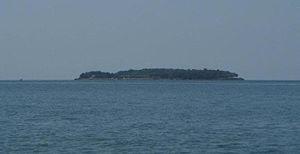
L'île Rattlesnake ou île du serpent à sonnette est une petite île du sud-ouest lac Erié, dans le comté d'Ottawa.